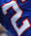
Number: 2